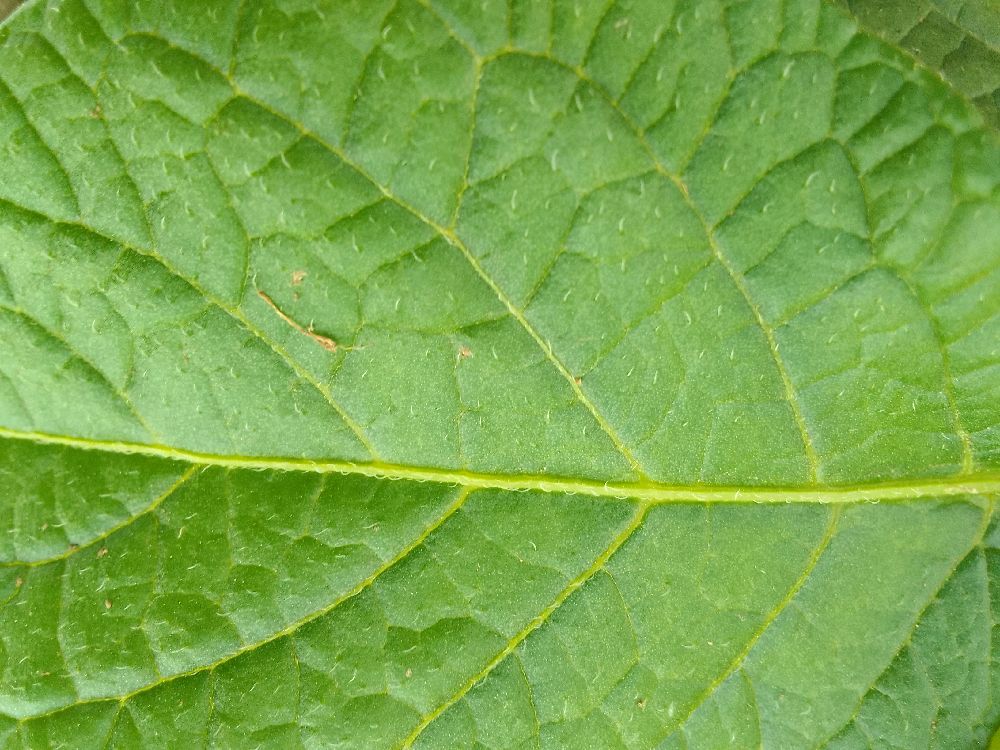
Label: Healthy